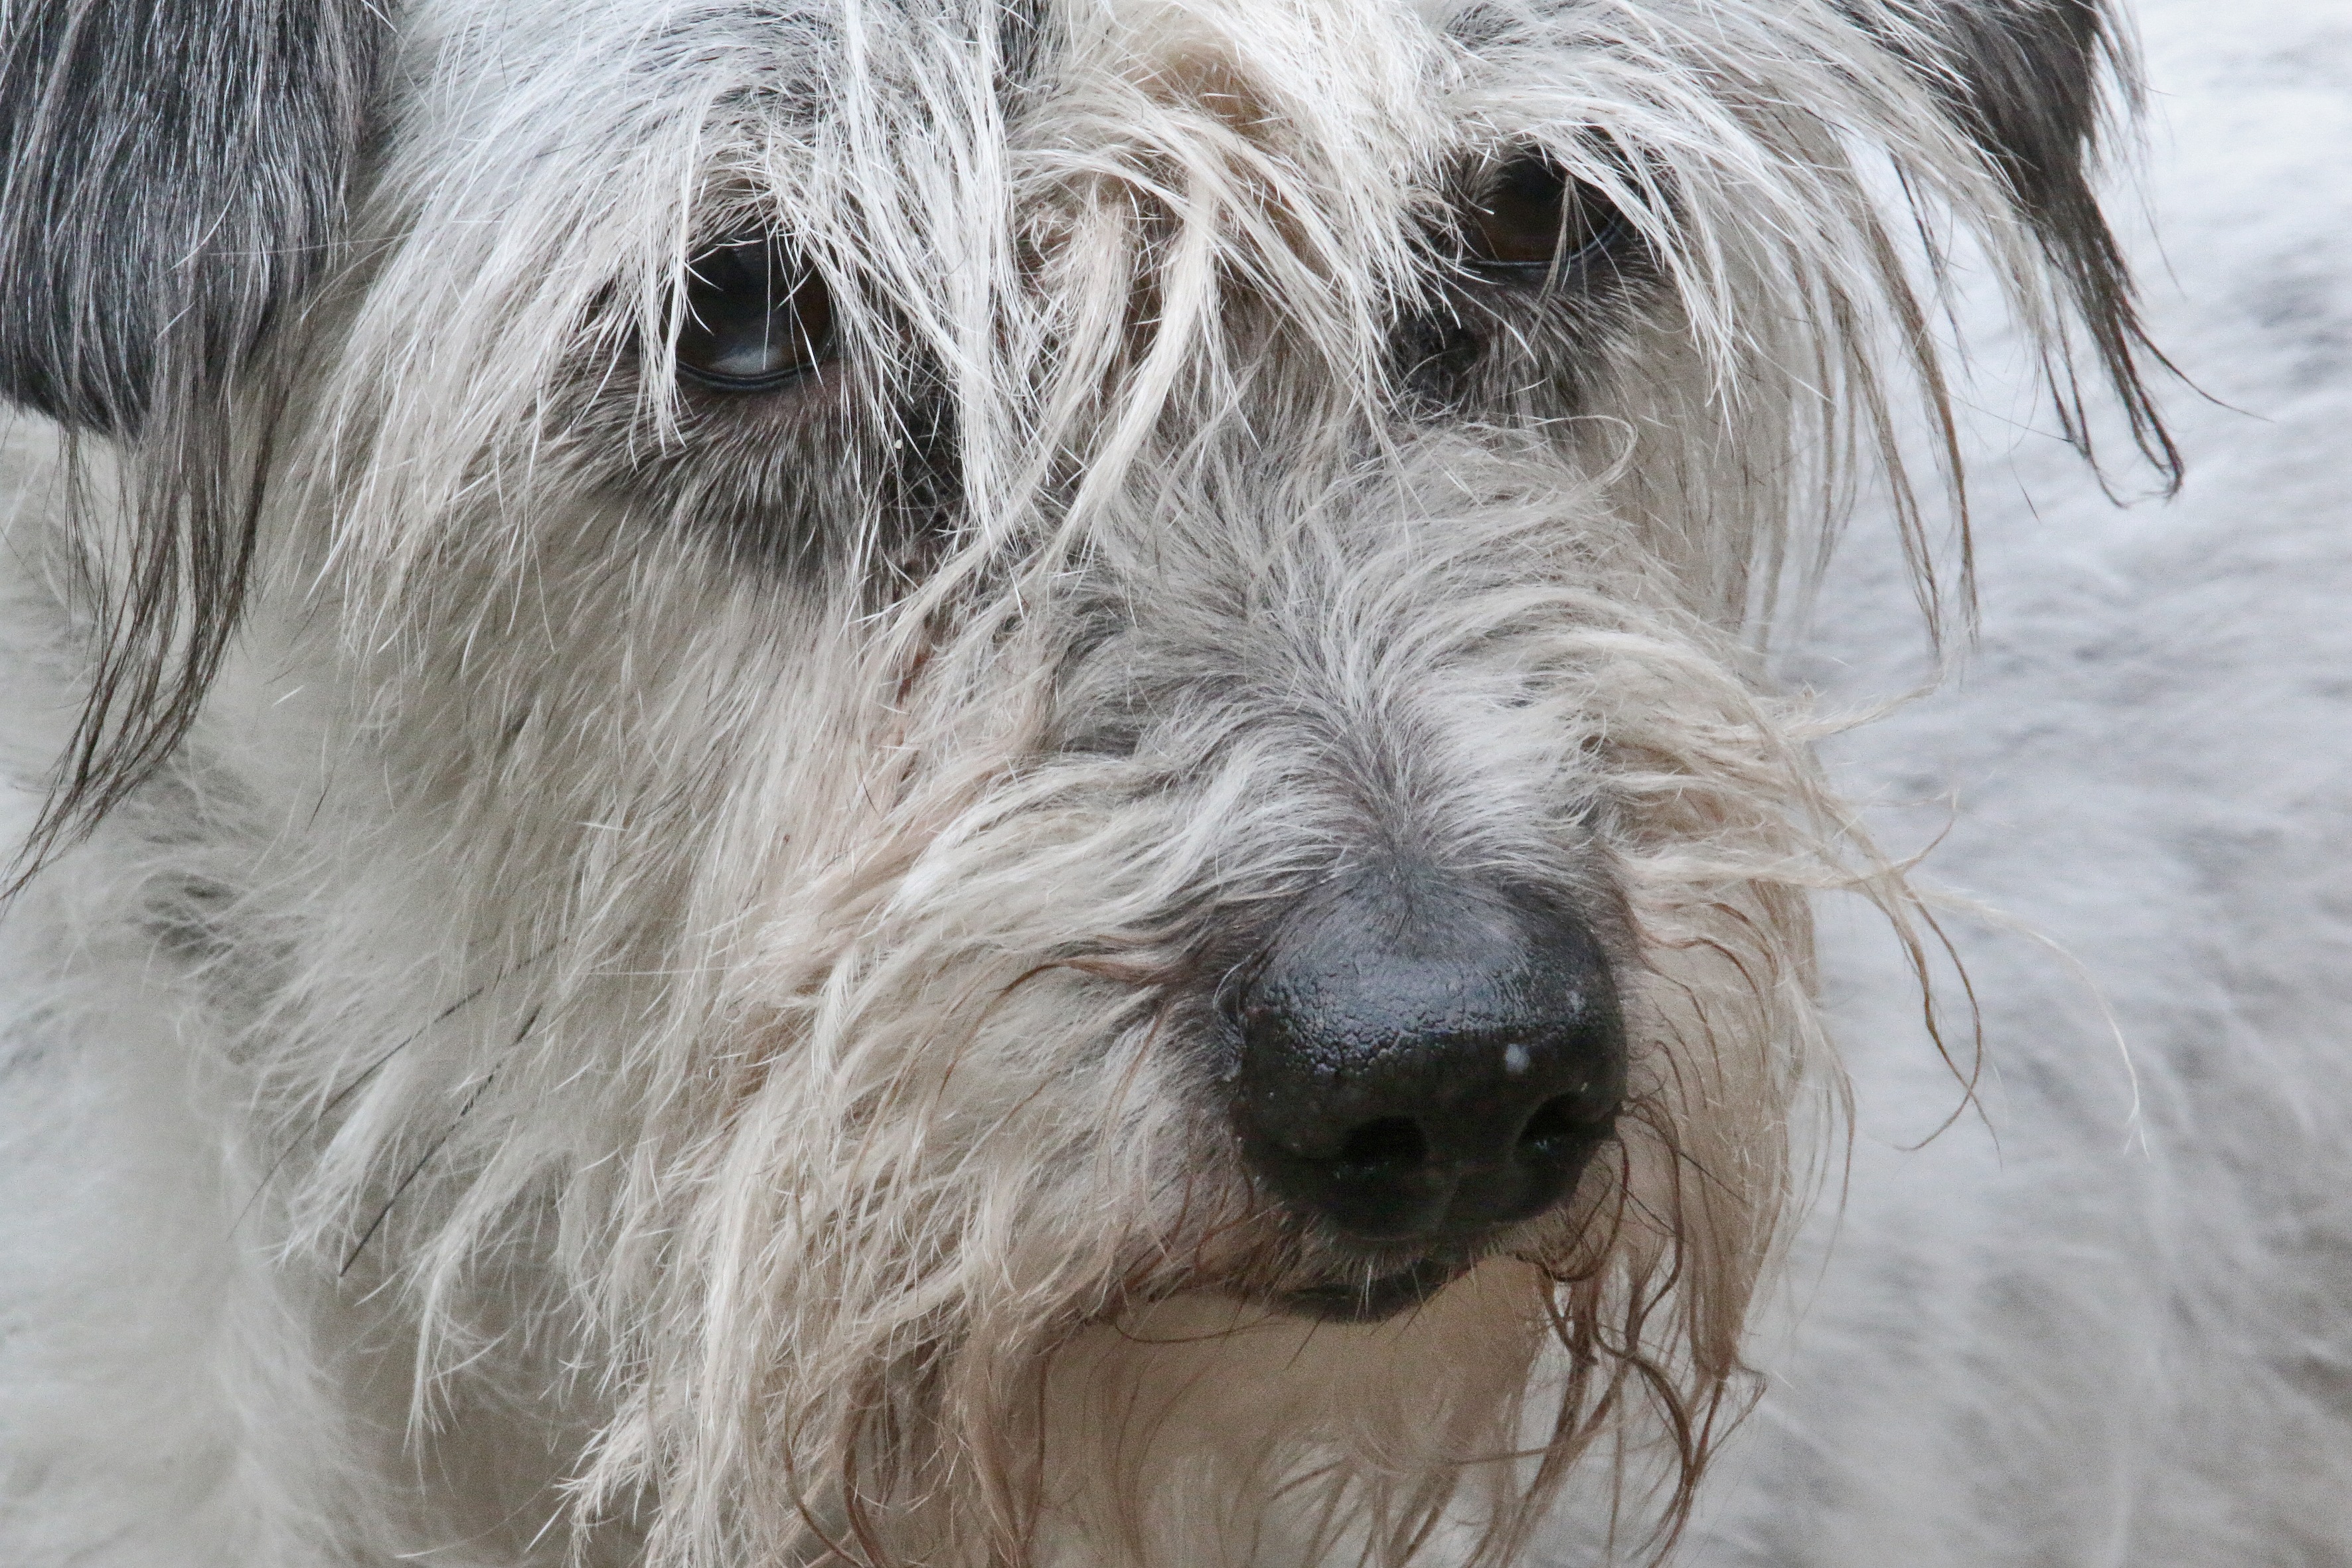
hair, dog, animal, fur, portrait, mammal, hound, face, hybrid, vertebrate, dog breed, terrier, irish soft coated wheaten terrier, cairn terrier, lakeland terrier, dog like mammal, carnivoran, animal sports, schnoodle, dandie dinmont terrier, glen of imaal terrier, dog crossbreeds, vulnerable native breeds, bearded collie, catalan sheepdog, dog sports, polish lowland sheepdog, irish wolfhound, pumi, cesky terrier, berger picard, scottish deerhound, sapsali